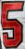
Number: 5